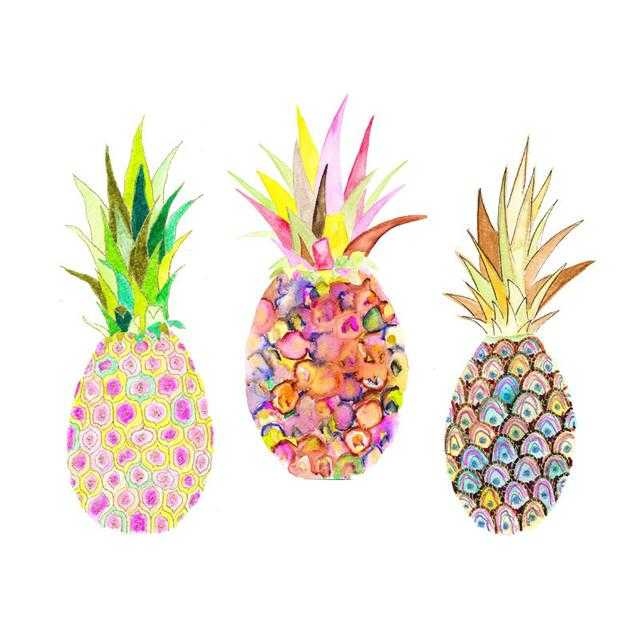
Label: Pineapple